2nd Vermont Brigade

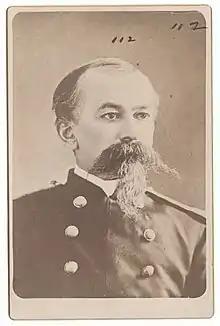
Colonel Asa P. Blunt

The 2nd Vermont Brigade was an infantry brigade in the Union Army of the Potomac during the American Civil War.